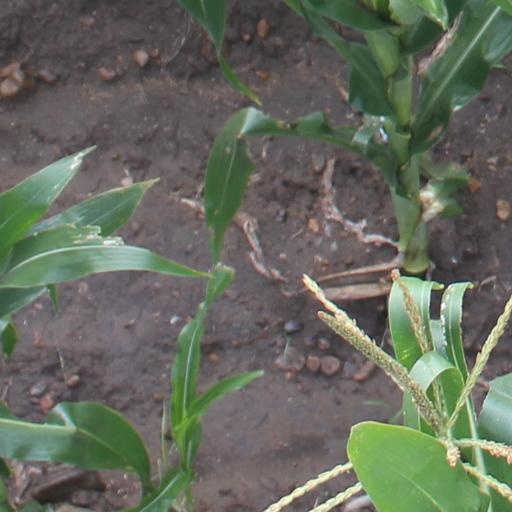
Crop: maize; corn